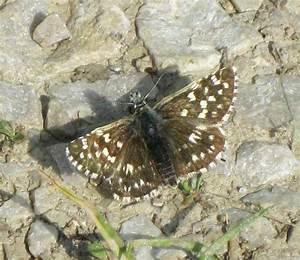
butterfly